Kirkland Hall

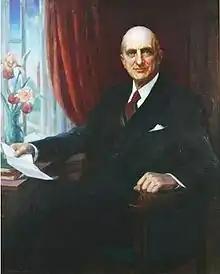
James H. Kirkland, portrait by Ella Sophonisba Hergesheimer

The year 1905 was a critical one for Vanderbilt. Although its Main Building had burnt to the ground, the morale of the Vanderbilt community remained high. Before this fire, the university was in a serious financial crisis and had failed to meet its proposed academic expenses. Chancellor James Kirkland, seeing an opportunity in the crisis, deemed the fire the perfect time for fundraising. William K. Vanderbilt, grandson of Cornelius Vanderbilt, contributed $150,000; the citizens of Nashville pledged over $50,000; and alumni contributed around $10,000. Even the children on campus collected $553, enough for a new clock and bell.